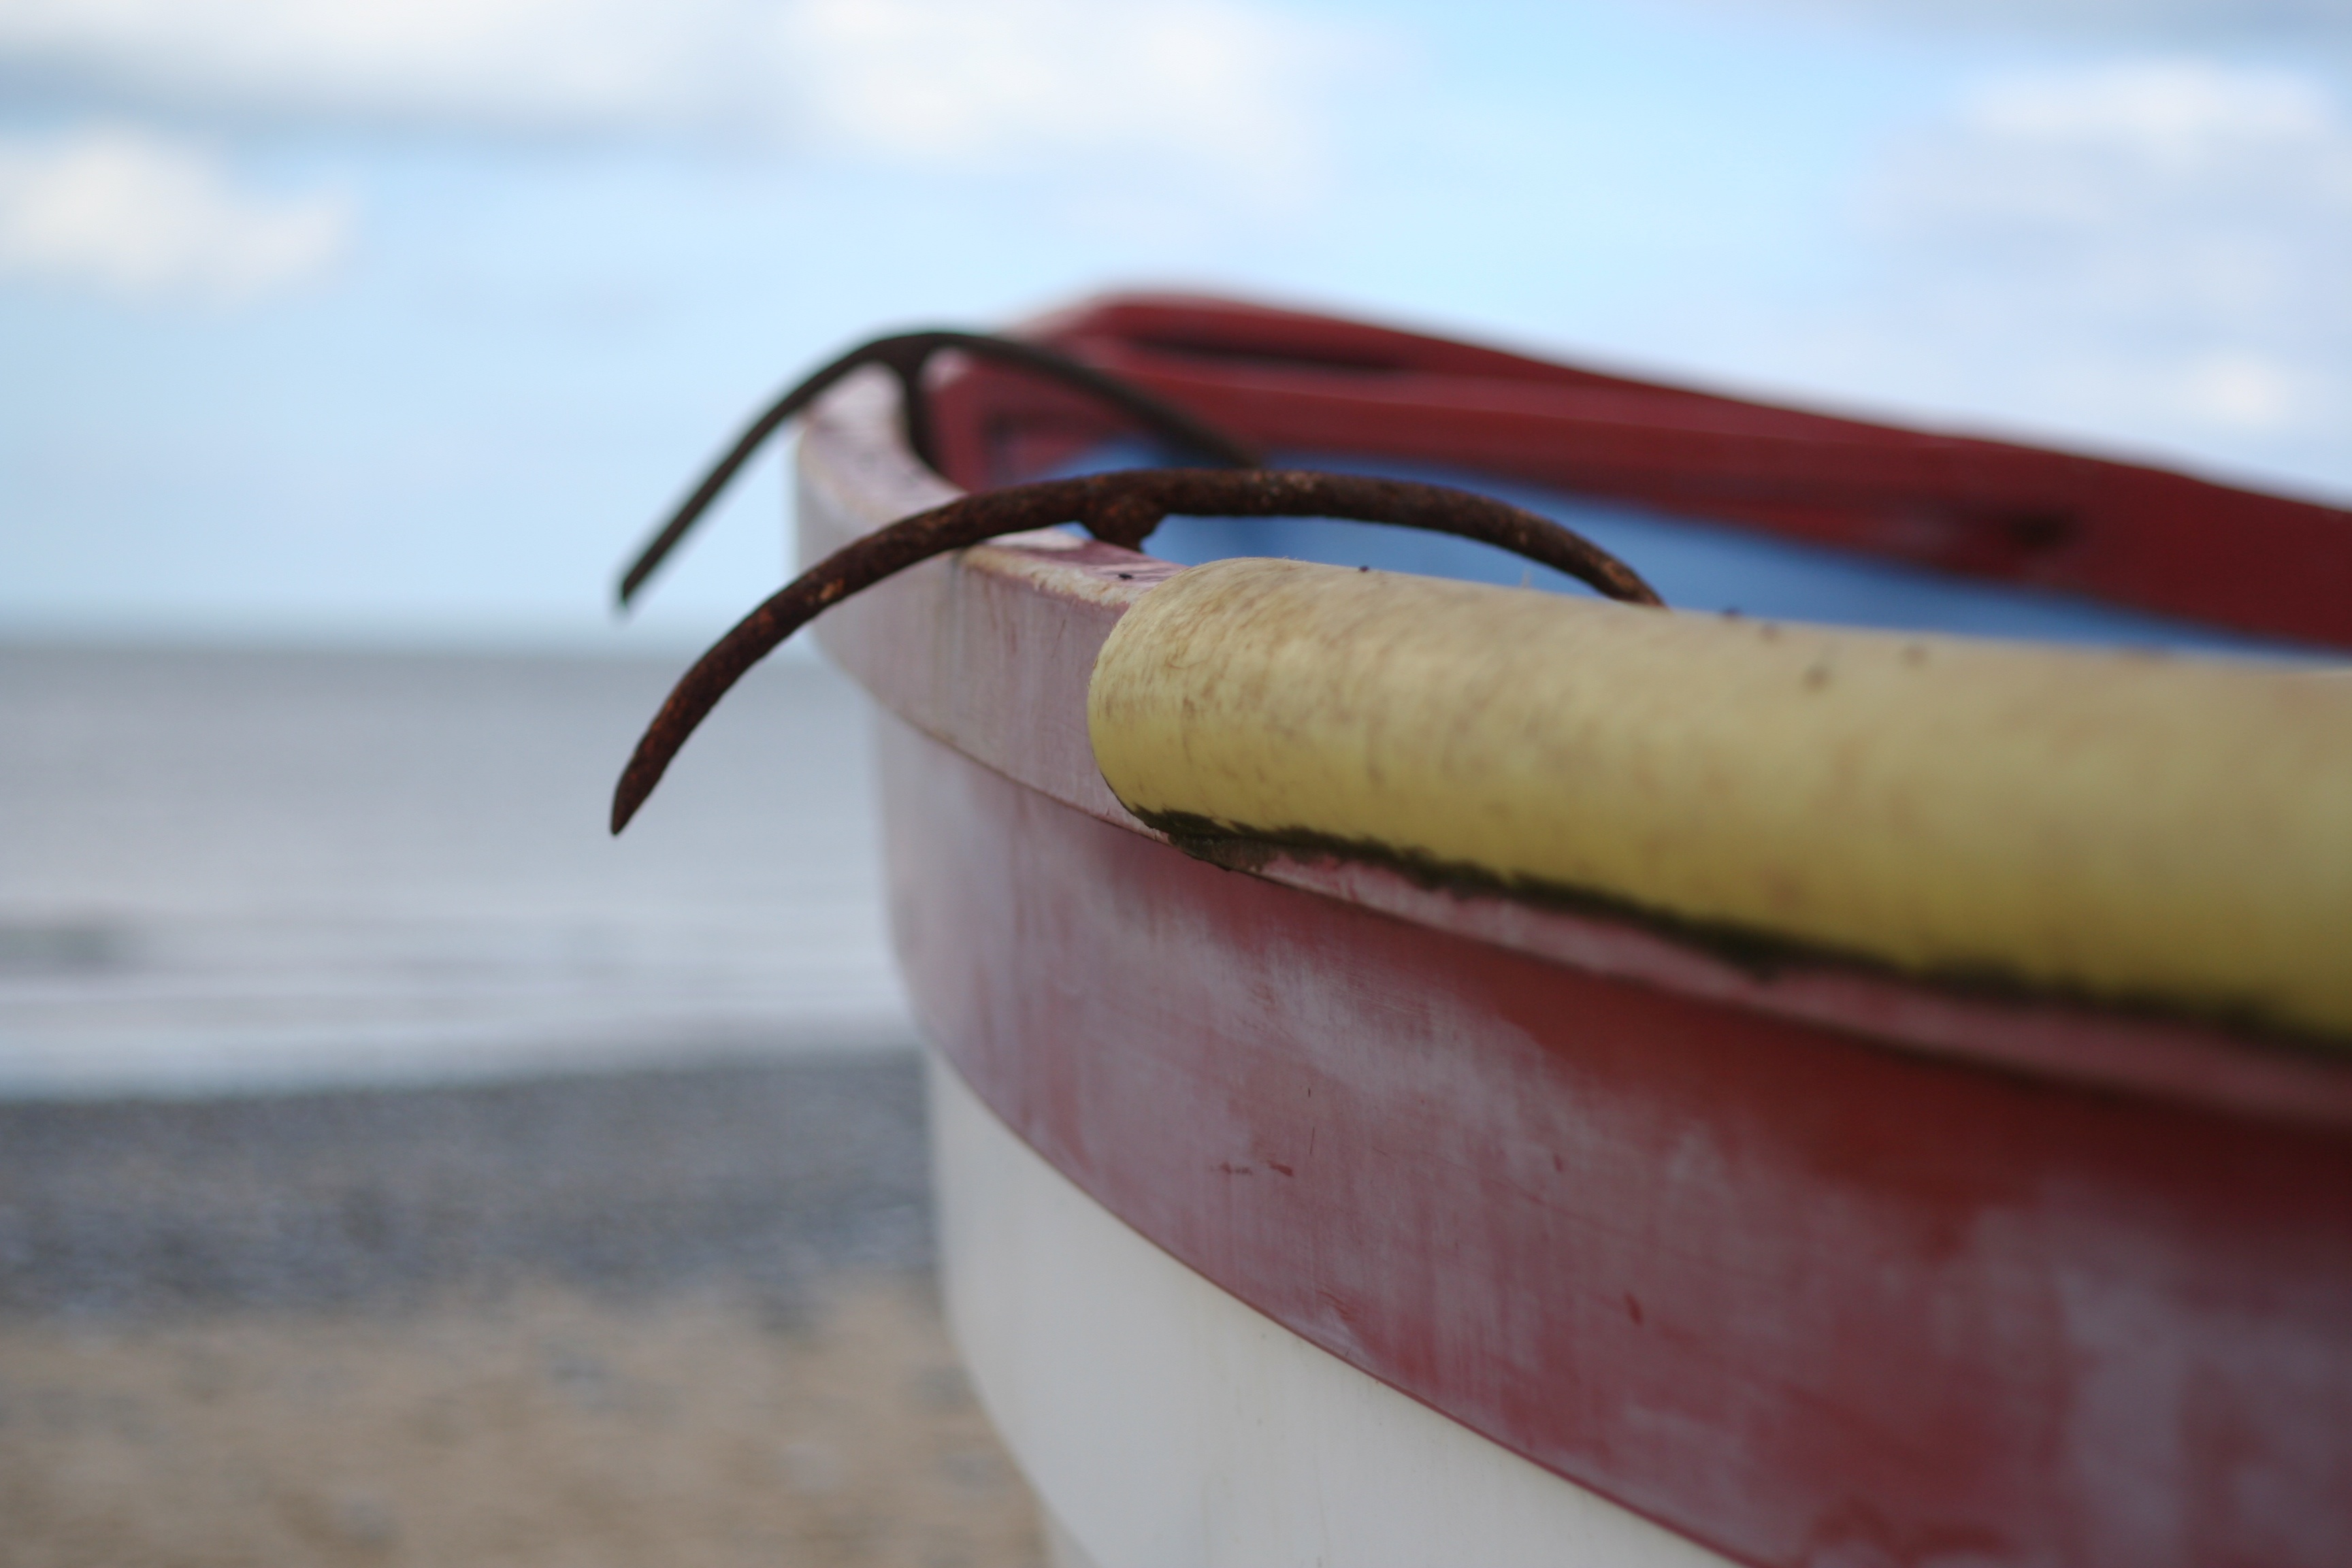
plant, flower, food, red, produce, close up, coconut, macro photography, flavor